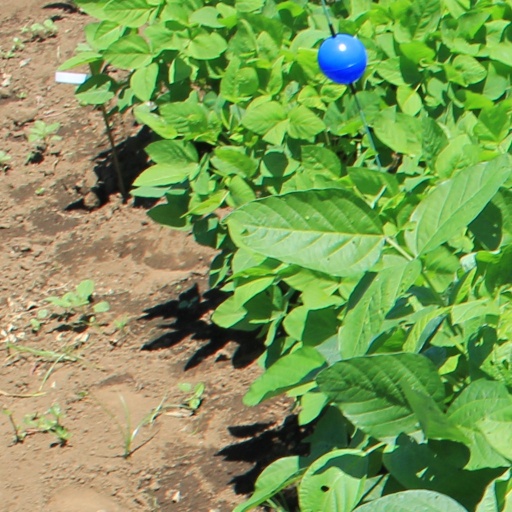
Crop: soybean